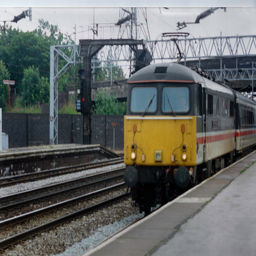
The train going down the track has a yellow front car.
A train departs from a stop in the rain
a yellow white red and black train some tracks and trees
a colorful train sitting on the tracks
The train moves along the track beside the concrete platform.